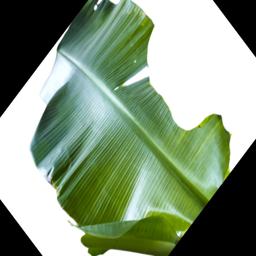
Label: BHIMKOL